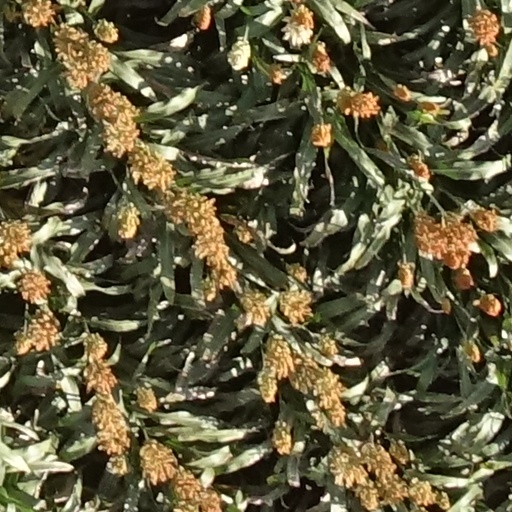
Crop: sorghum